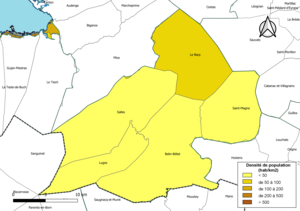
Carte des densités de population (millésimée 2016) des communes de la communauté de communes la Communauté de communes du Val de l'Eyre, département de la Gironde, France. Composition au 1er janvier 2019.
La communauté de communes du Val de l'Eyre est un établissement public de coopération intercommunale français situé dans le département de la Gironde, en région Nouvelle-Aquitaine.